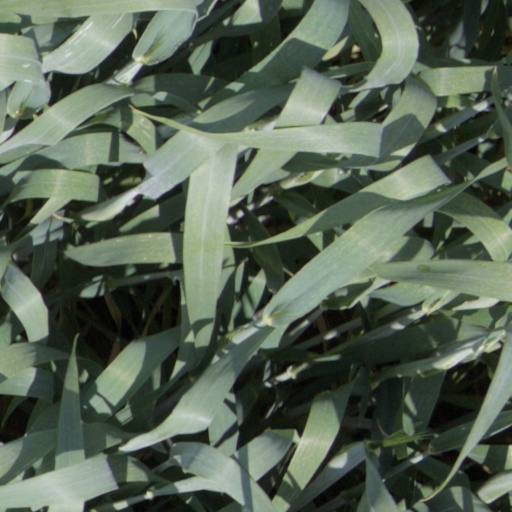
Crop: wheat